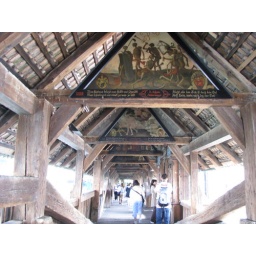
This wooden bridge was originally made I believe in the 1600's. It burned down and was rebuilt later.